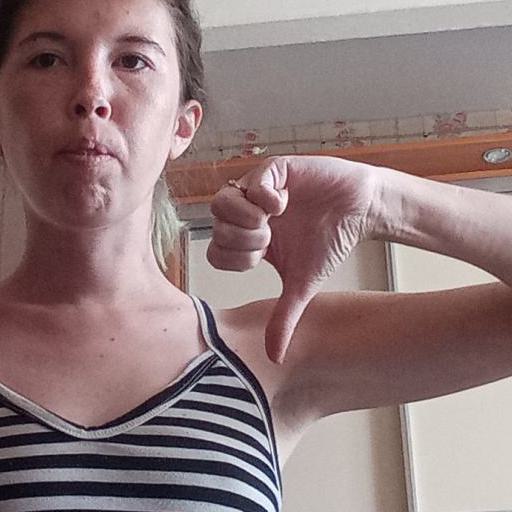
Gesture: dislike